Samarès Manor

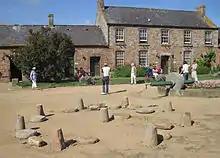
Farm yard and buildings

Samarès Manor farm lies directly to east of the manor house. Many of the buildings are now used as self-catering accommodation.